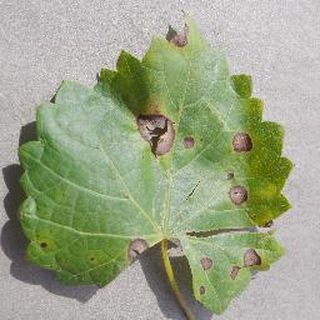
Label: grape_black_rot